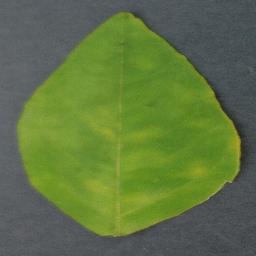
Label: Orange___Haunglongbing_(Citrus_greening)